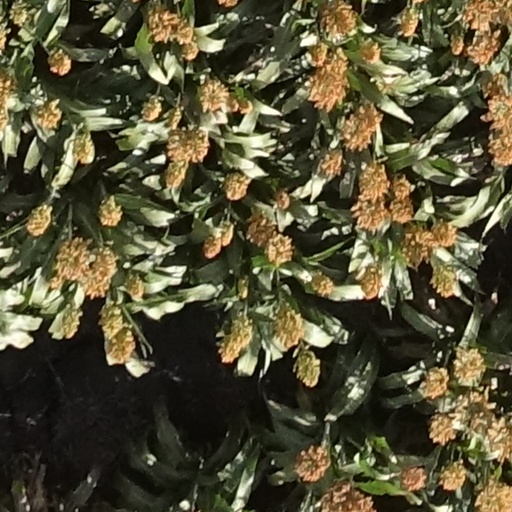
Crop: sorghum